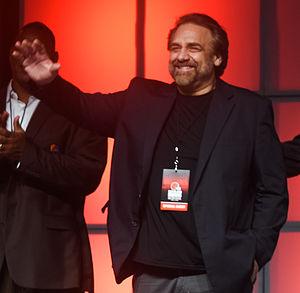
Robert Perry Golic, dit Bob Golic est joueur américain de football américain né le 26 octobre 1957 à Cleveland. Il évoluait au poste de defensive tackle avec les Patriots de la Nouvelle-Angleterre de 1979 à 1981, puis les Browns de Cleveland de 1982 à 1988 et enfin les Raiders de Los Angeles de 1989 à 1992.